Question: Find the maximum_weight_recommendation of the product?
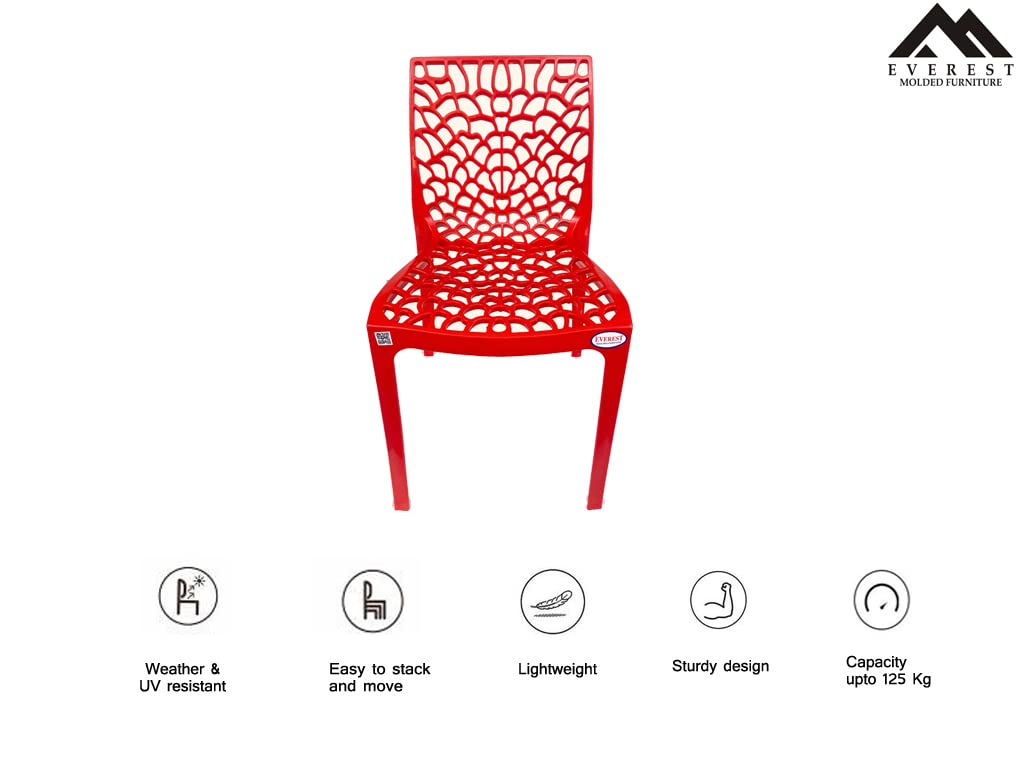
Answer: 125 kilogram